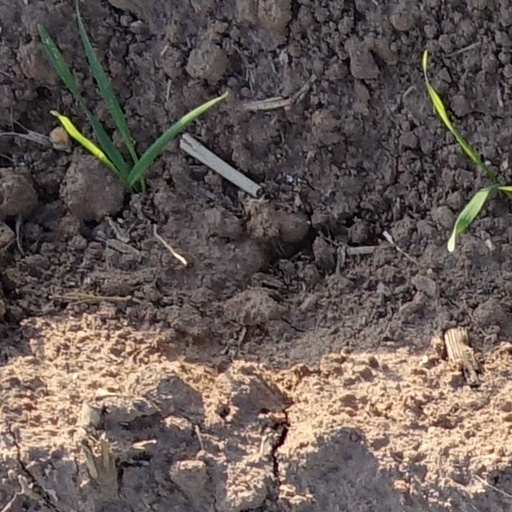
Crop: wheat